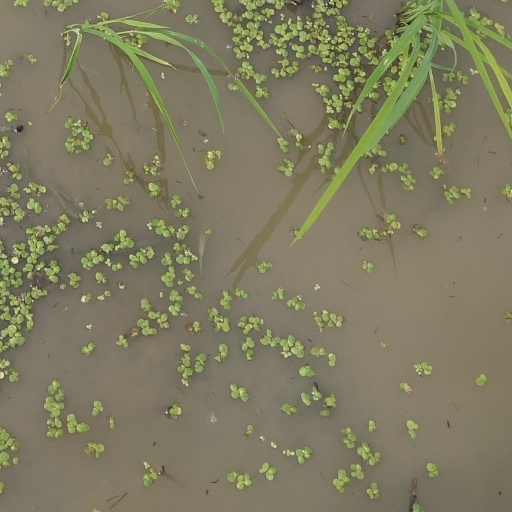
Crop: rice